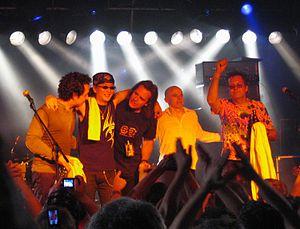
Spock's Beard est un groupe de rock progressif américain, originaire de Los Angeles, en Californie. Il est formé par les frères Neal et Alan Morse. Neal jouait aux claviers et était chanteur avant de quitter le groupe afin de poursuivre une carrière solo en 2002. Alan joue de la guitare électrique. Le duo s'associe avec Nick D'Virgilio et Dave Meros et font paraître leur premier album, The Light, en 1995. Le quatuor est par la suite rejoint par le claviériste Ryo Okumoto. Neal Morse quitte le groupe en 2002, et D'Virgilio endosse le rôle de chanteur avant son départ en 2011.